Nino Lomjaria

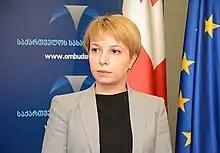
Nino Lomjaria in 2017

Nino Lomjaria (born 15 February 1984) is a Georgian lawyer and the Public Defender of Georgia from 30 November 2017 to 8 December 2022.